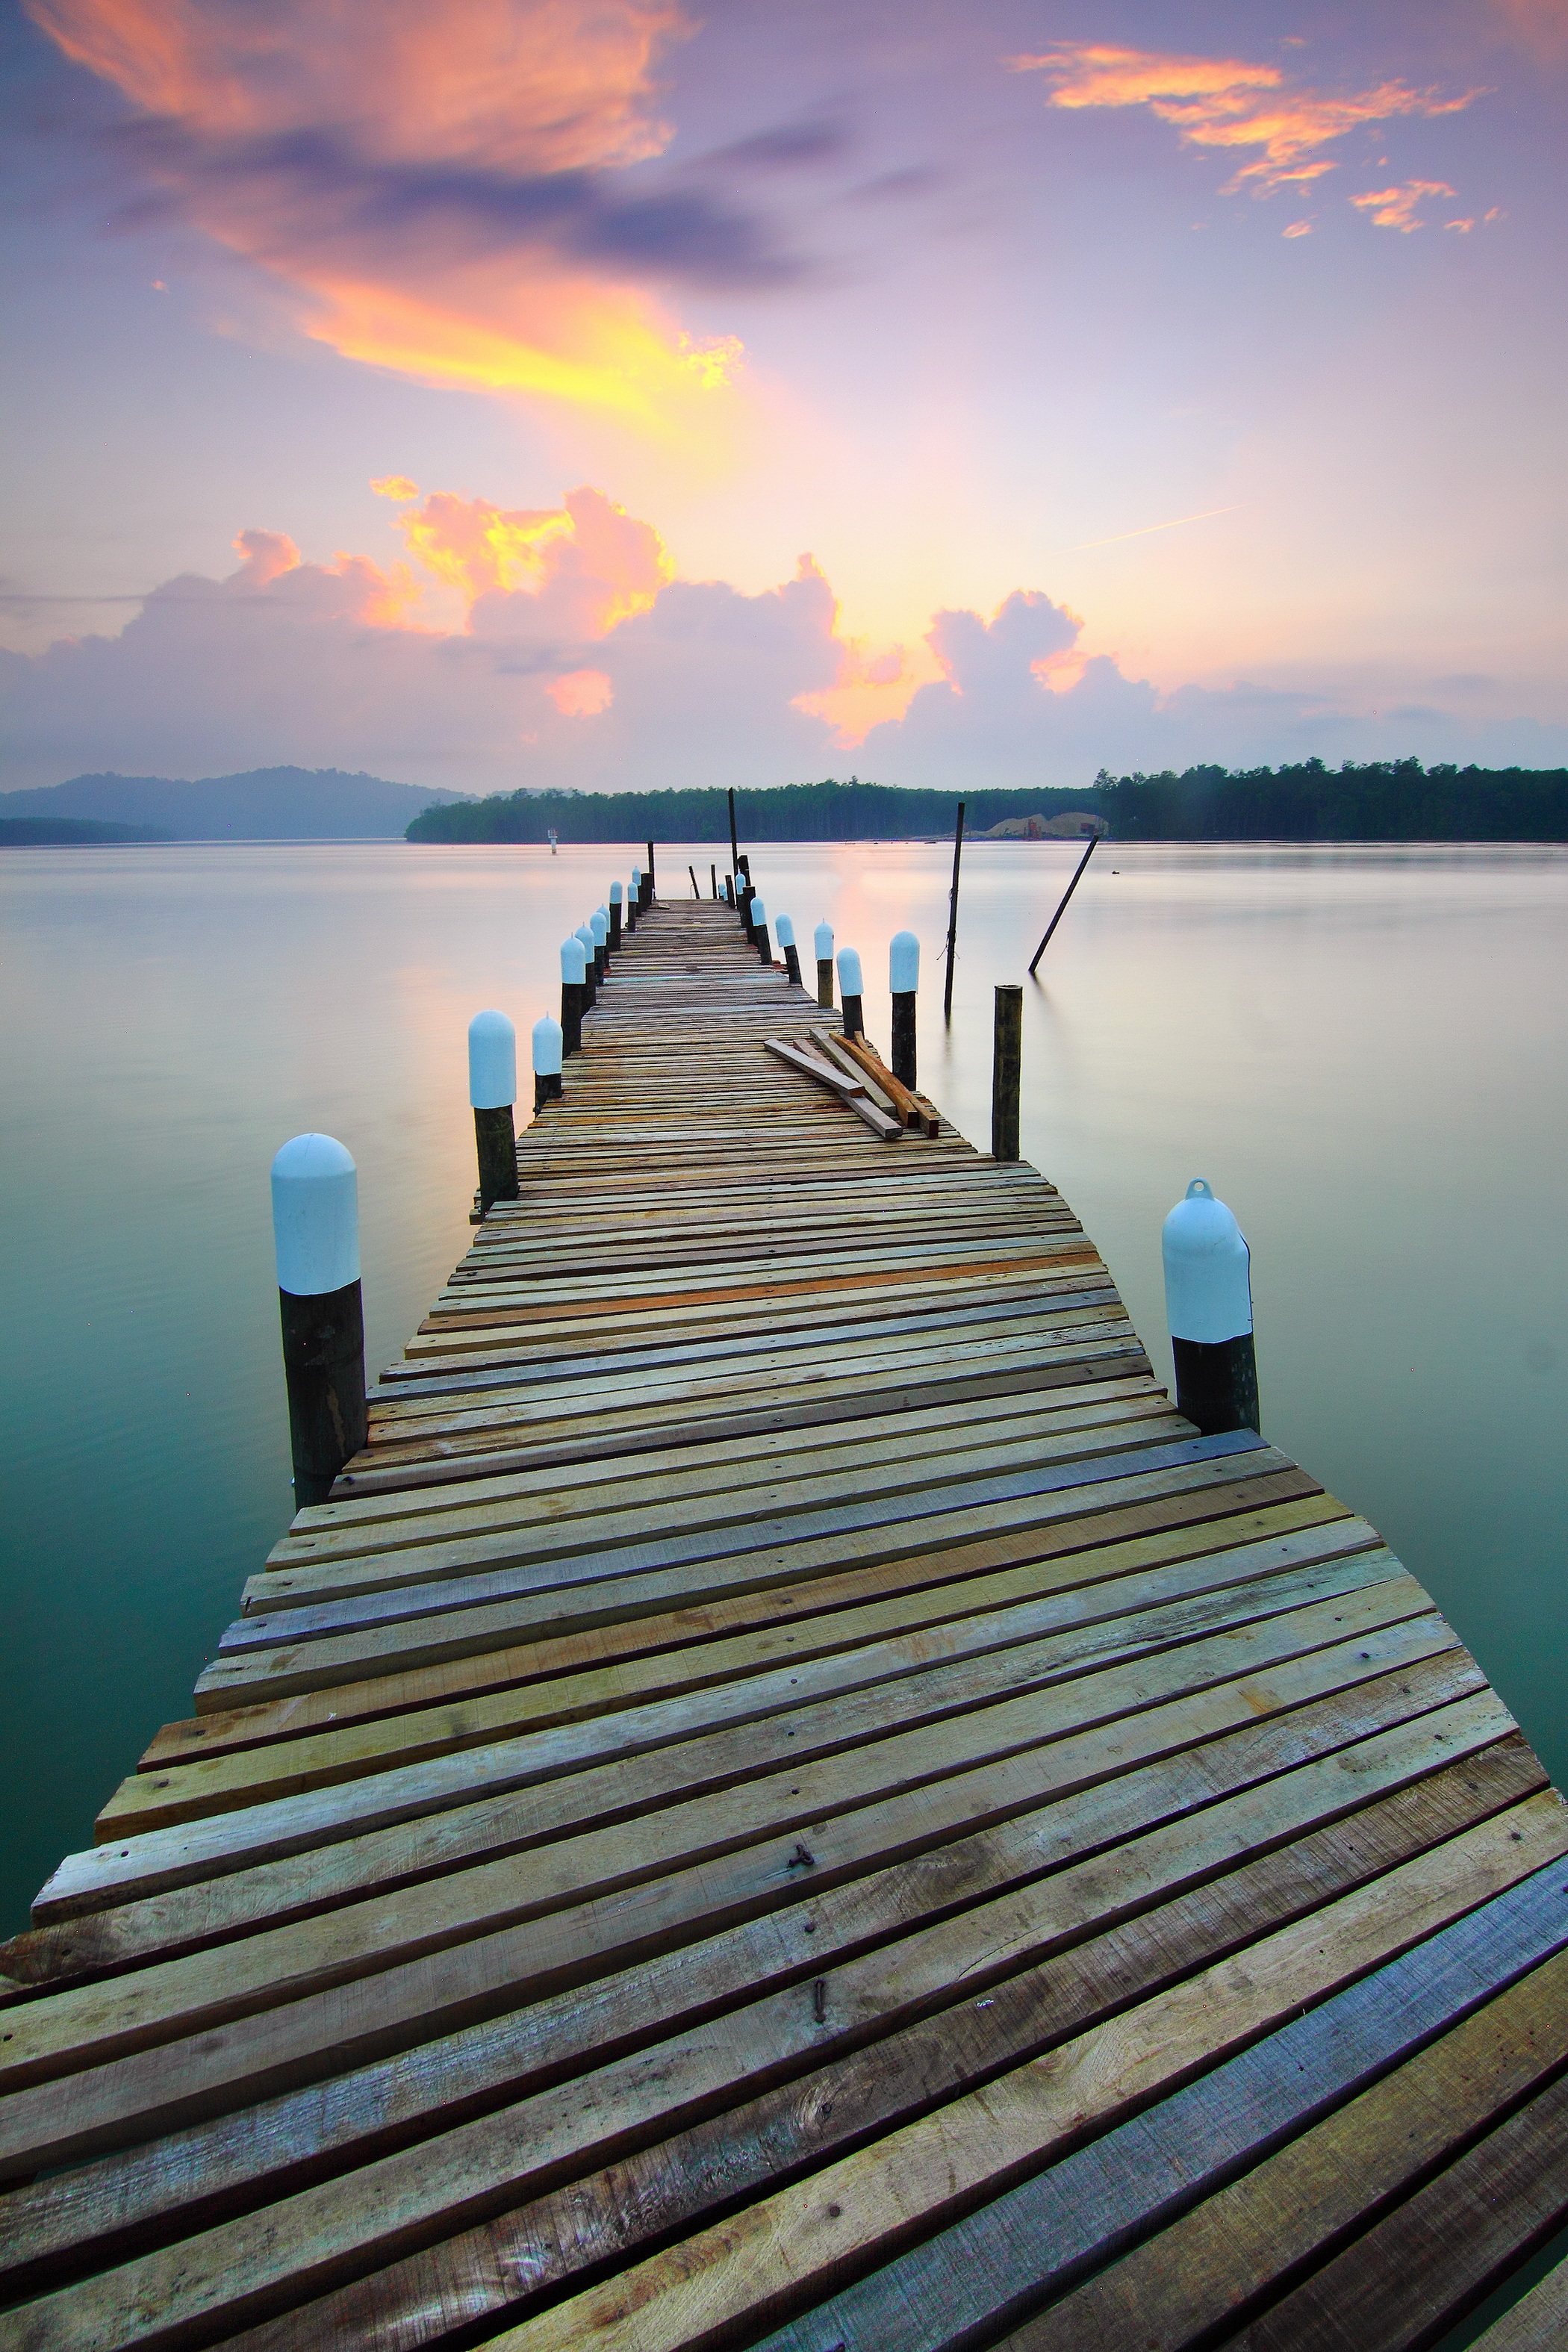
beach, landscape, sea, coast, ocean, horizon, cloud, sky, sunrise, sunset, sunlight, morning, shore, dawn, pier, vacation, dusk, evening, reflection, tower, bay, blue, jetty